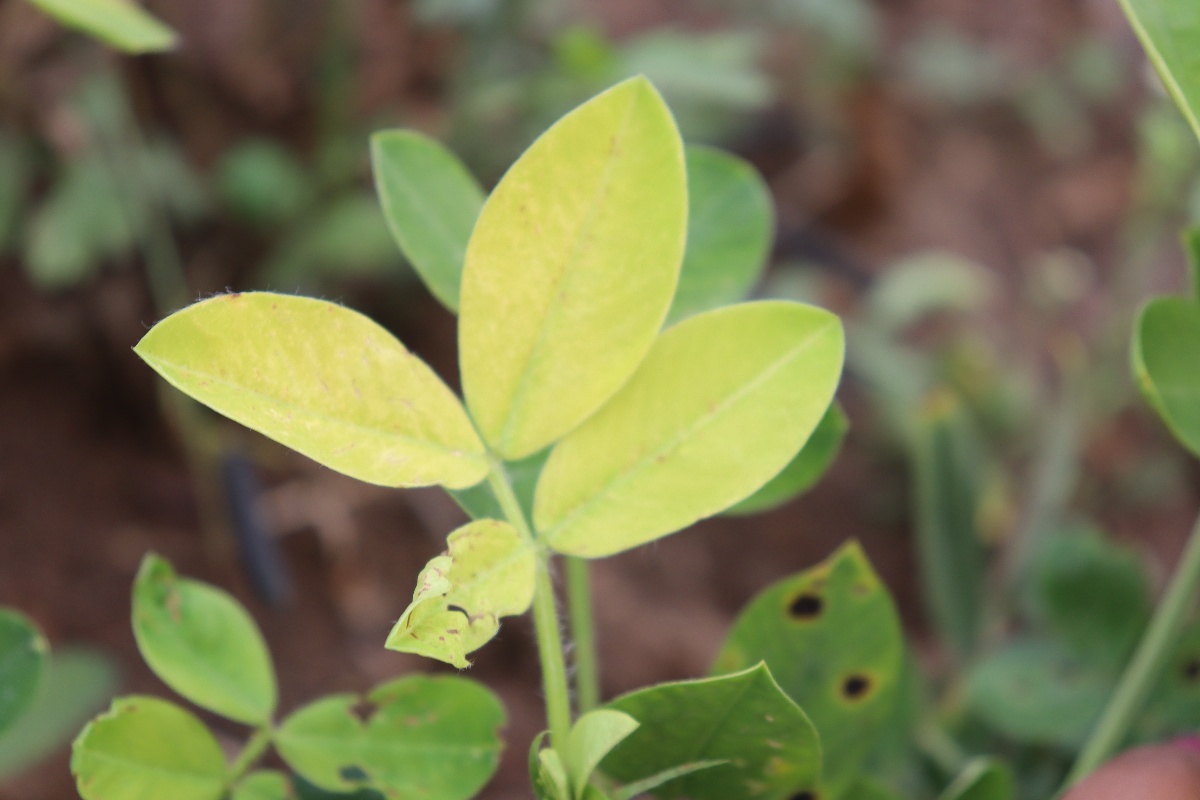
Label: nutrition deficiency